Avrohom Yeshaya Karelitz

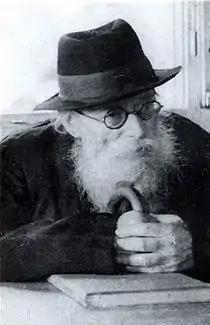

Avraham Yeshayahu Karelitz (7 November 1878 – 24 October 1953), also known as the Chazon Ish after his magnum opus, was a Belarusian-born Orthodox rabbi who later became one of the leaders of Haredi Judaism in Israel, where he spent his final 20 years, from 1933 to 1953.